The Unholy Pilgrim

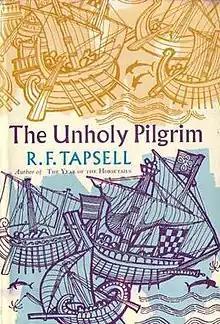
North American first edition cover

The Unholy Pilgrim is a historical novel, written by R.F. Tapsell and published in 1968, which is set in turbulent 13th-century Europe during the High Middle Ages, and follows the adventures of Tancred of Varville.